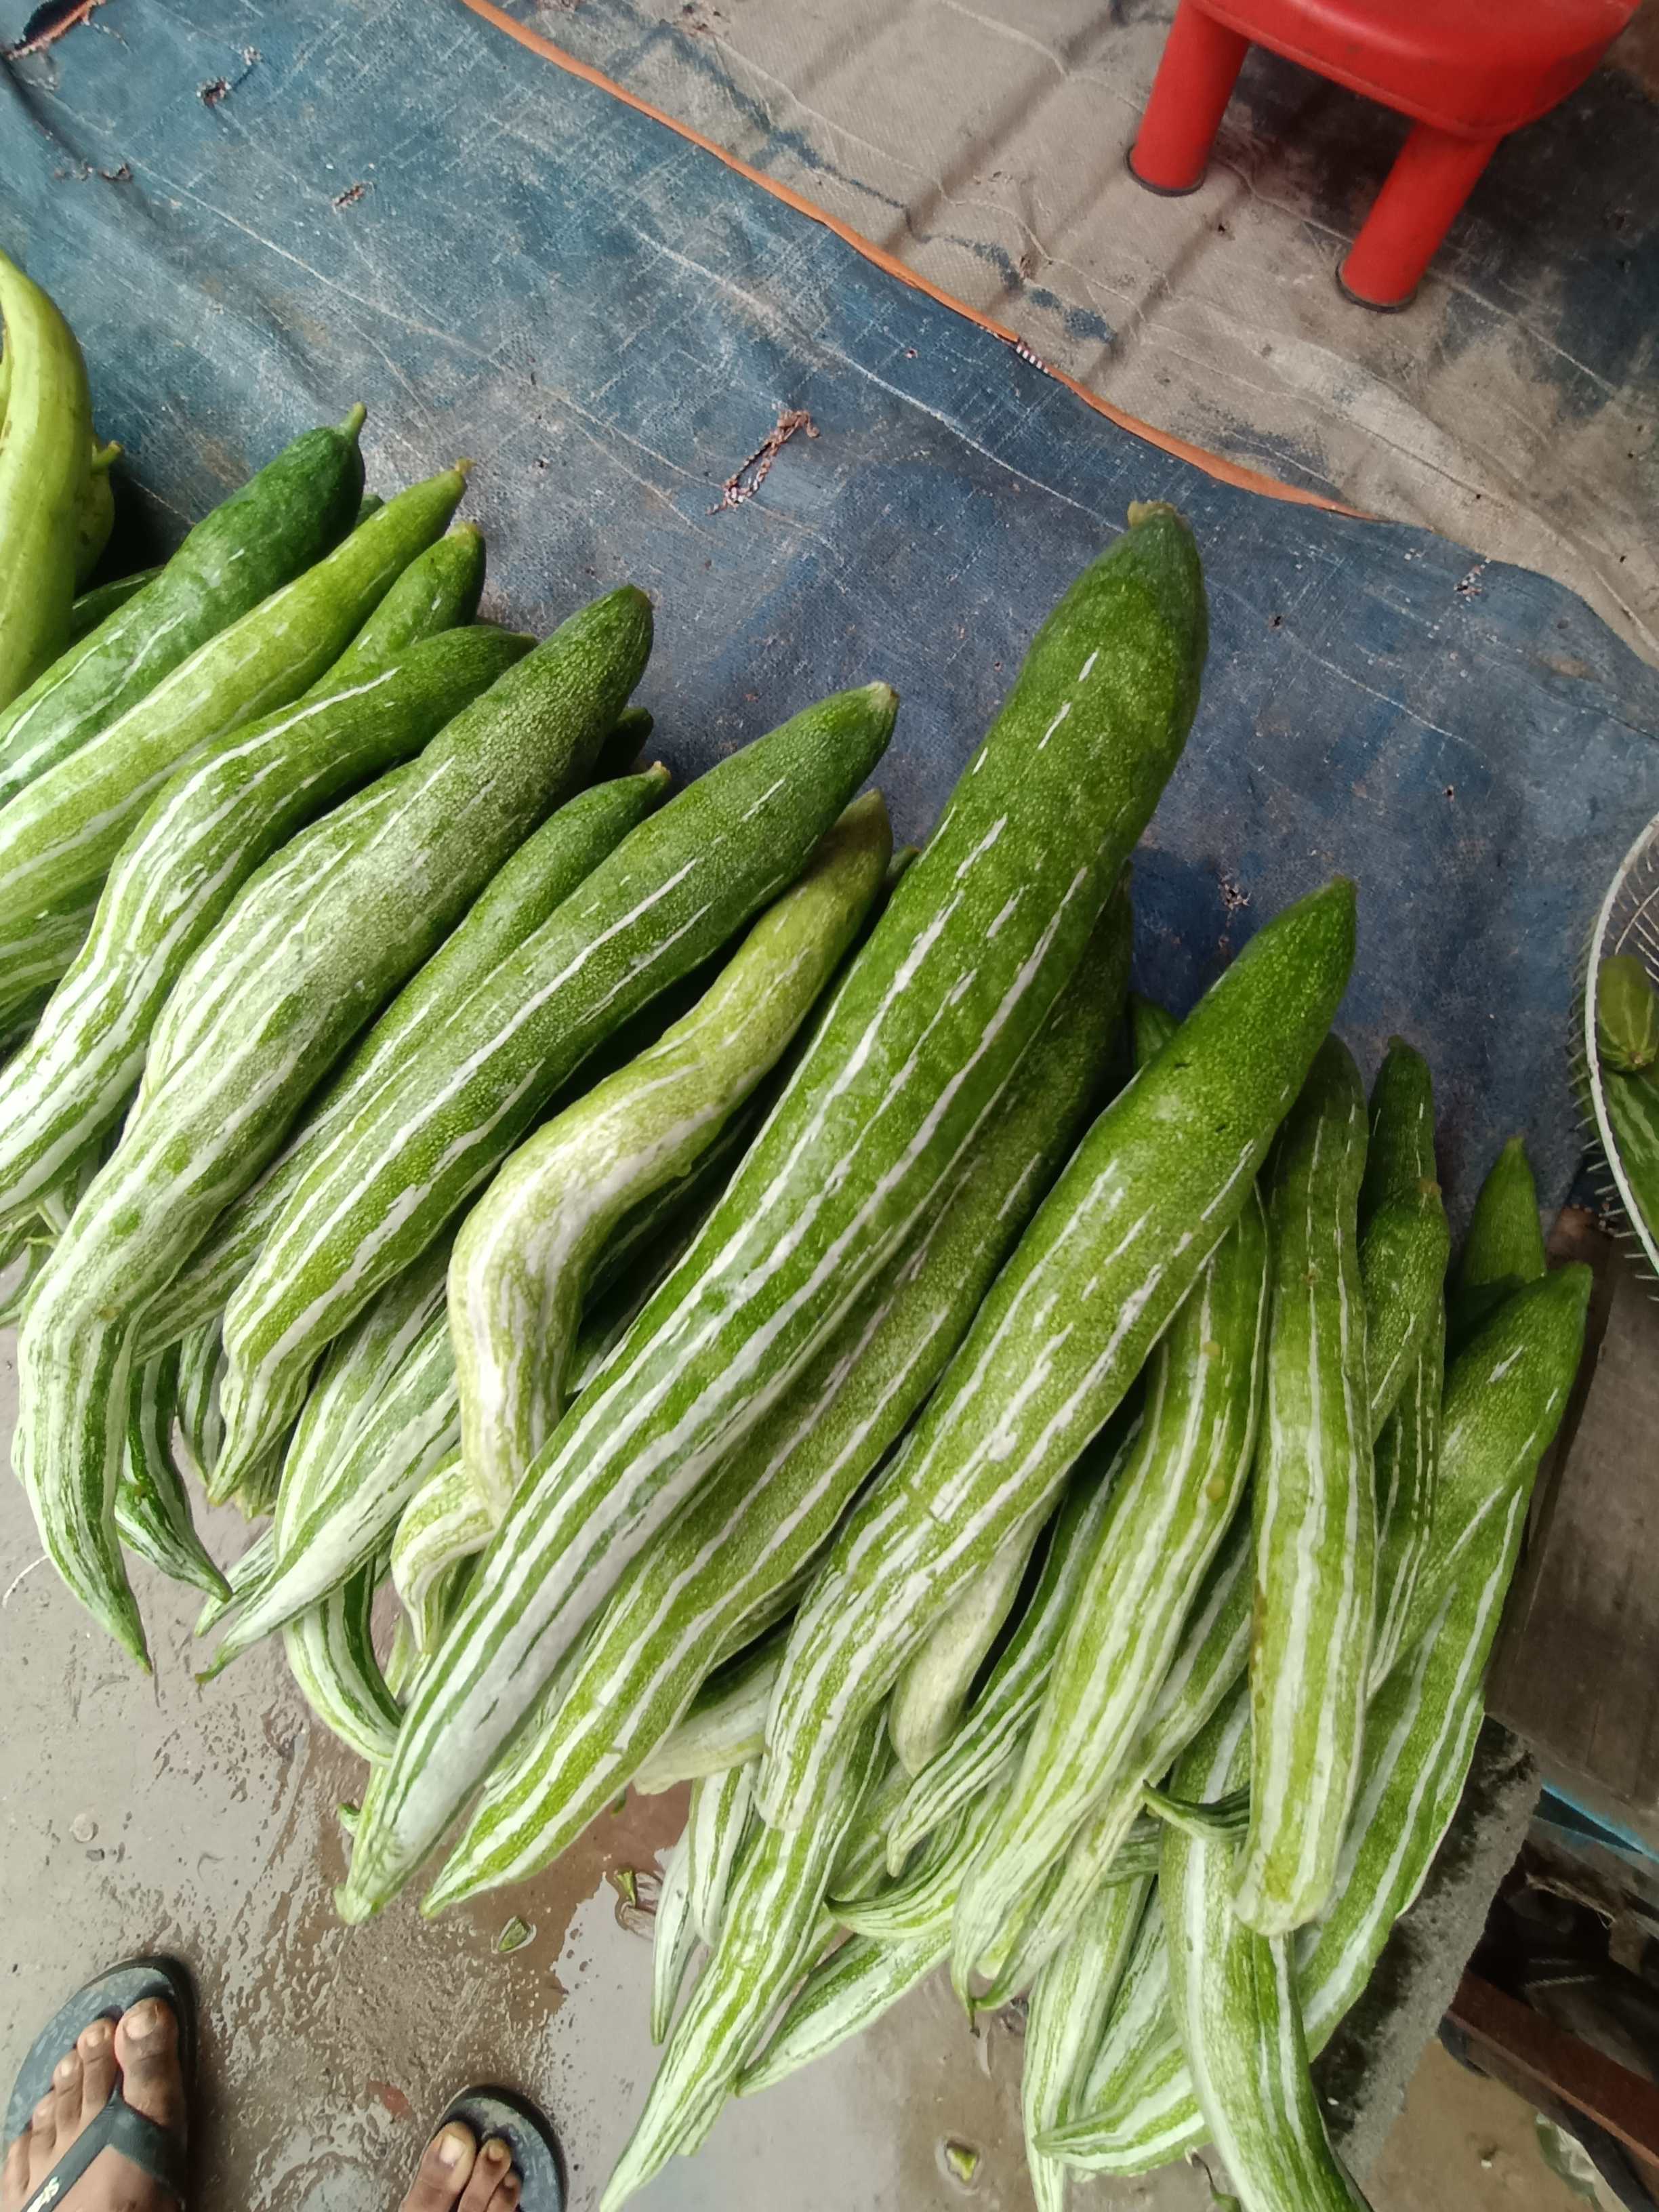
Label: Trichosanthes cucumerina